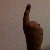
The image shows a hand gesture representing the number 1 in Indian Sign Language.